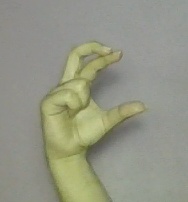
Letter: thal